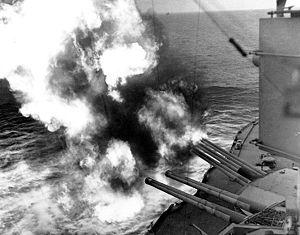
Utah Beach est l'appellation d'une des cinq plages du débarquement de Normandie le 6 juin 1944. Plage la plus à l'ouest des zones du débarquement allié et la seule située dans le département de la Manche sur la côte nord-est du Cotentin, à l'ouest de l'estuaire de la Vire, Utah Beach s'étend de Sainte-Marie-du-Mont jusqu’à Quinéville sur environ 5 km de long, avec une zone d'assaut principal à hauteur de Varreville.